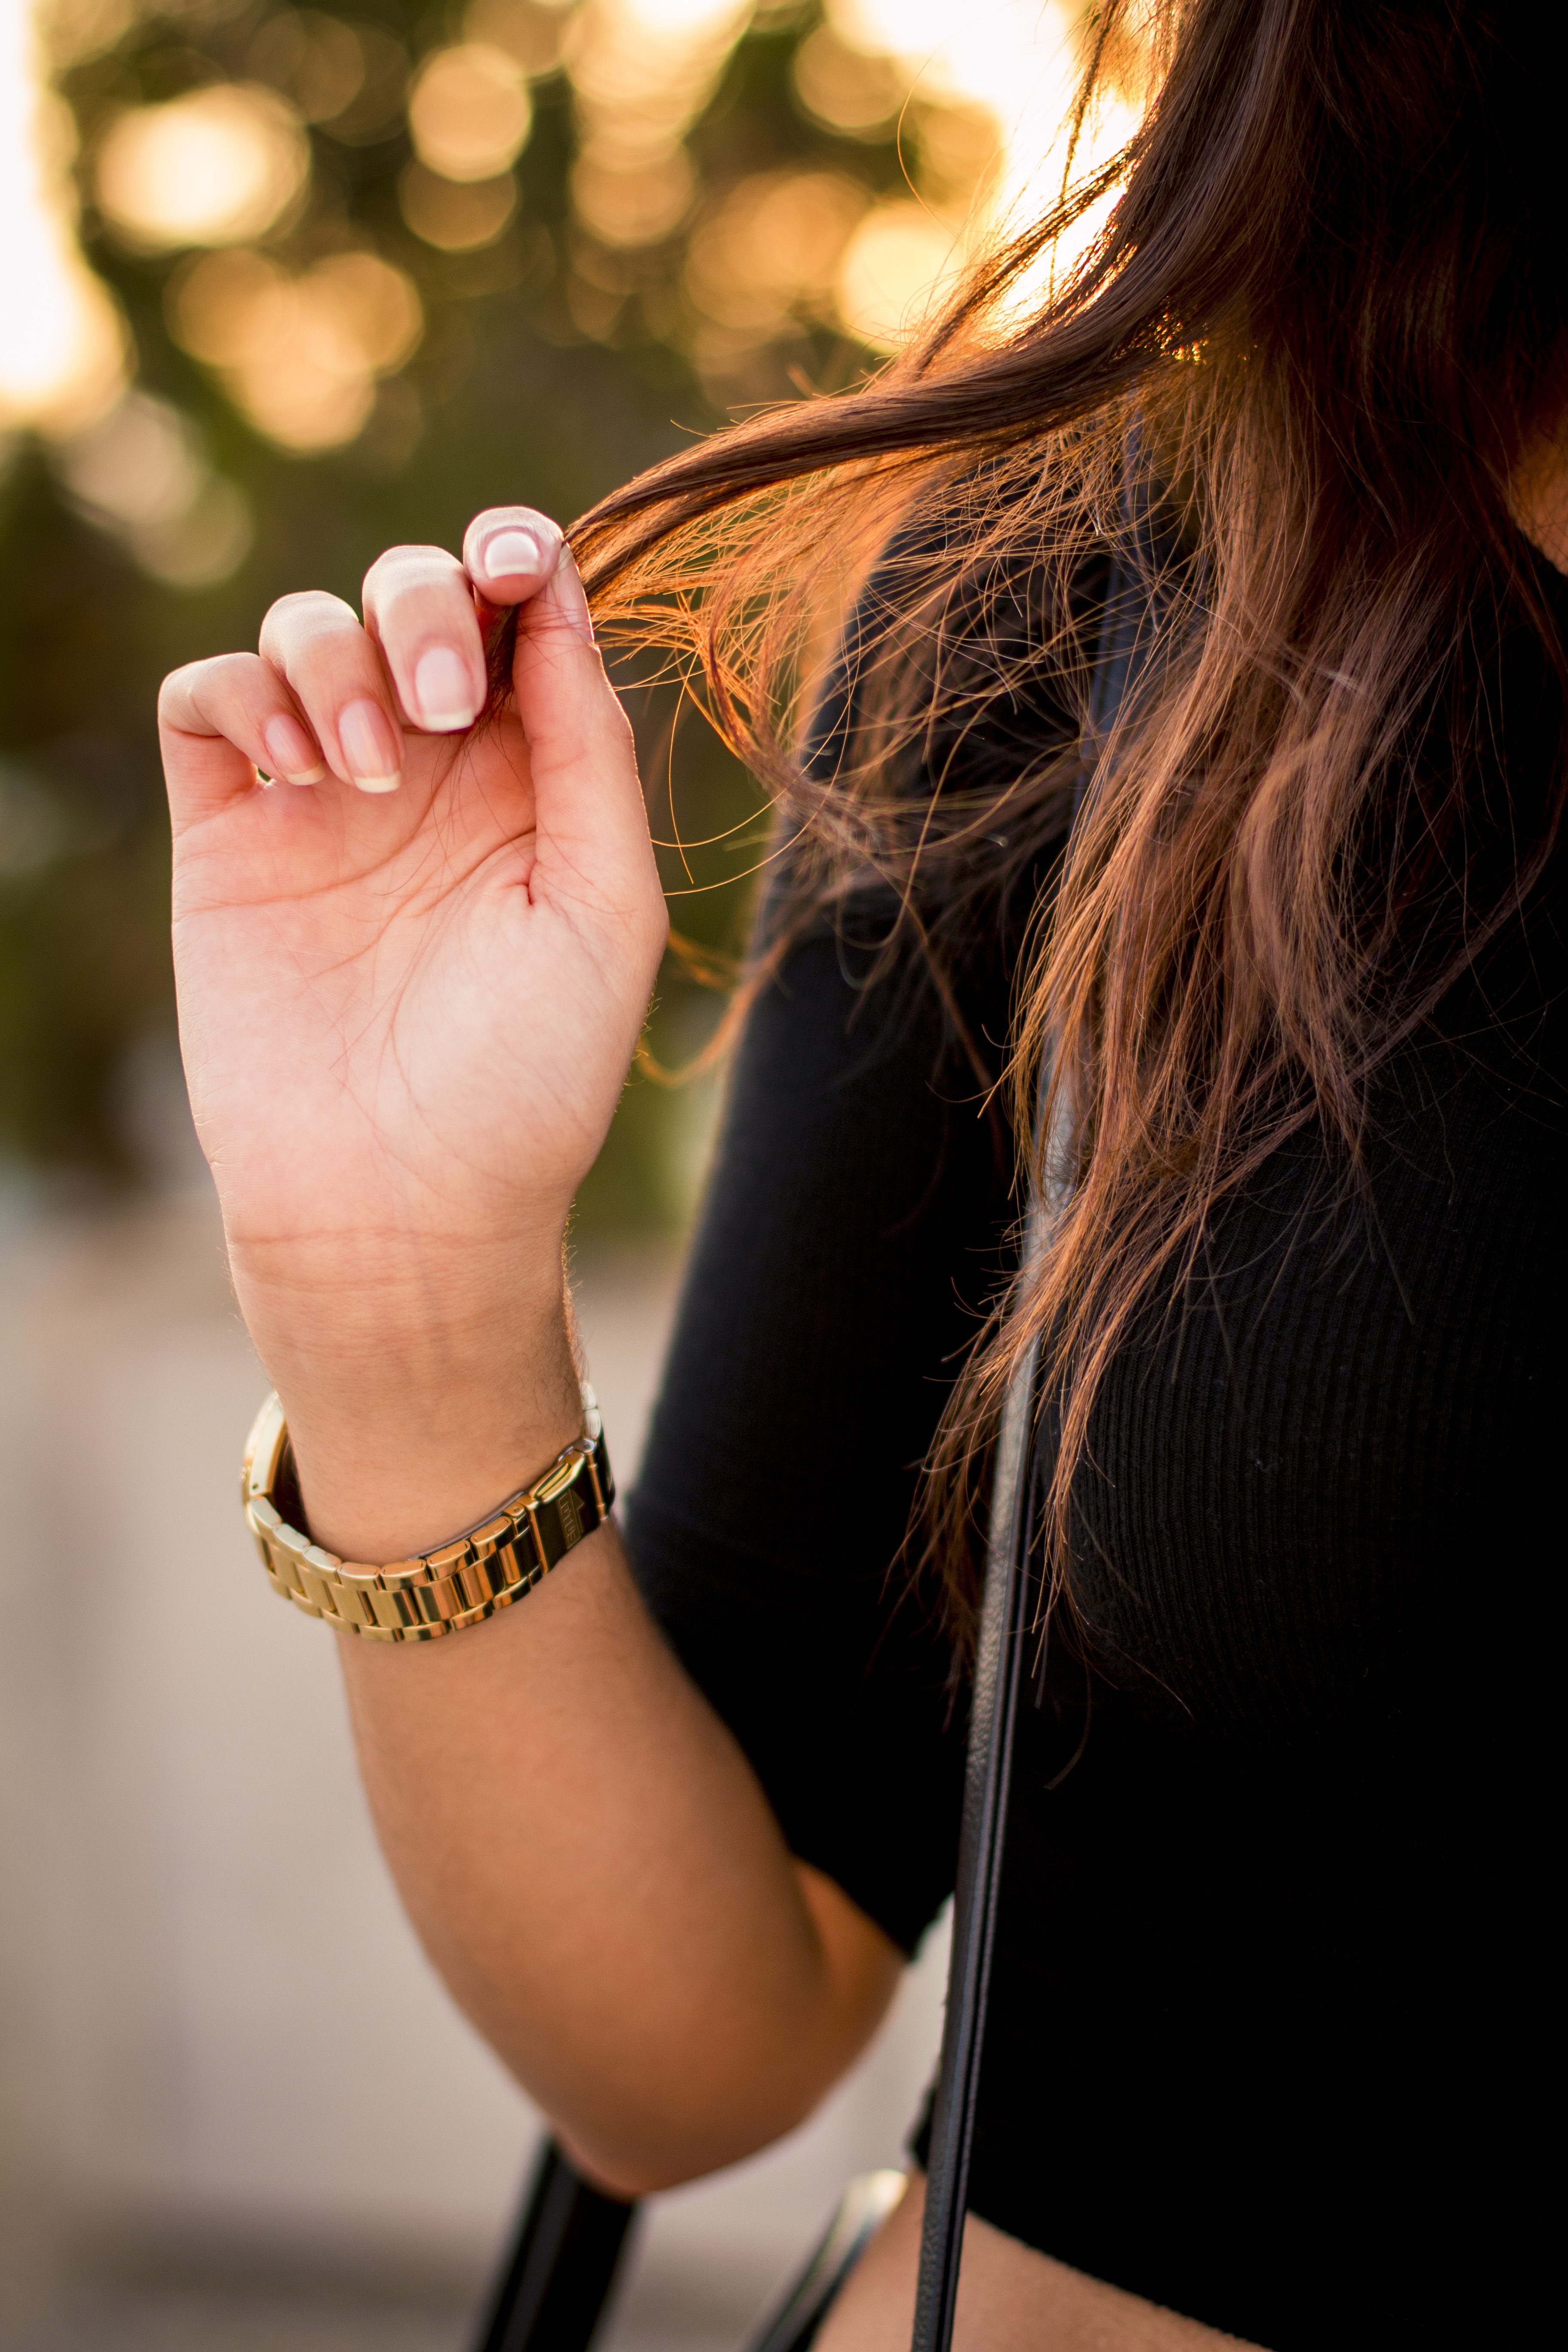
hand, person, girl, woman, hair, photography, leg, model, finger, fashion, lady, hairstyle, long hair, close up, human body, beauty, hairs, sexy, blond, photo shoot, brown hair, sense